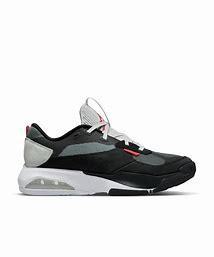
Brand: Jordan
Model: Air 200E